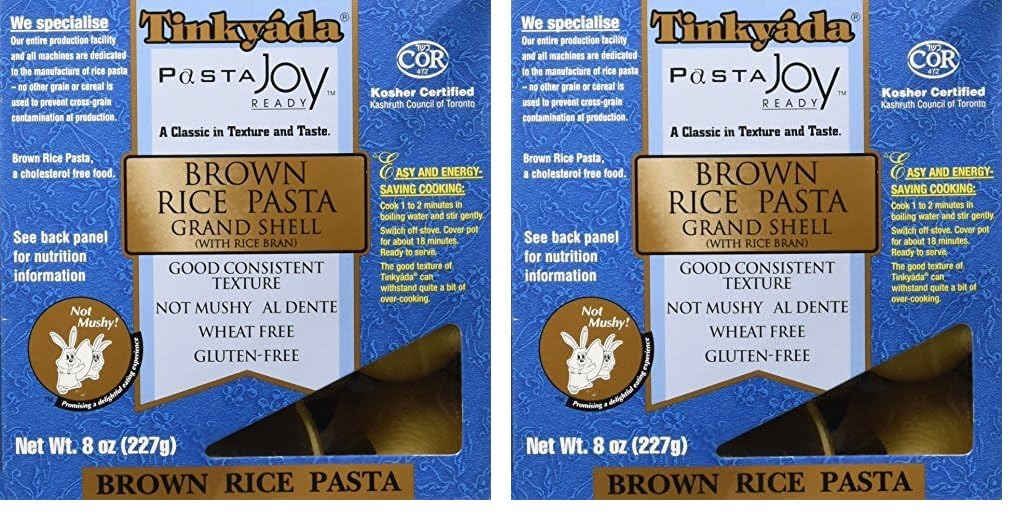
Item Name: Tinkyada Brown Rice Pasta Grand Shell, 8 Ounce (Pack of 2)
Bullet Point 1: The information below is per-pack only
Bullet Point 2: Country Of Origin: United States
Bullet Point 3: Ingredients: Brown Rice, Rice Bran, Water
Bullet Point 4: Item Package Dimension: 8.2cm L x 15.0cm W x 15.8cm H
Bullet Point 5: Item Package Weight: 0.61 lb
Value: 16.0
Unit: Fl Oz

Price: 9.25